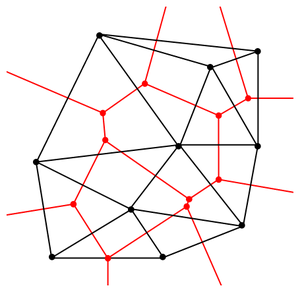
Triangulation de Delaunay (en noir), et diagramme de Voronoï (en rouge) construit à partir de celle-ci.
En mathématiques et plus particulièrement en géométrie algorithmique, la triangulation de Delaunay d'un ensemble P de points du plan est une triangulation DT telle qu'aucun point de P n'est à l'intérieur du cercle circonscrit d'un des triangles de DT. Les triangulations de Delaunay maximisent le plus petit angle de l'ensemble des angles des triangles, évitant ainsi les triangles « allongés ». Cette triangulation a été inventée par le mathématicien russe Boris Delaunay, dans un article publié en 1924.